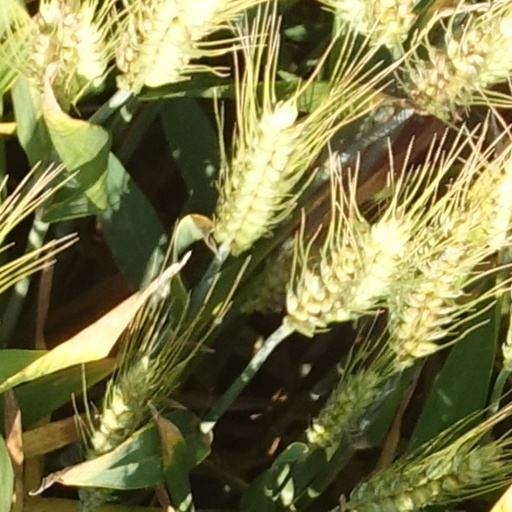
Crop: wheat